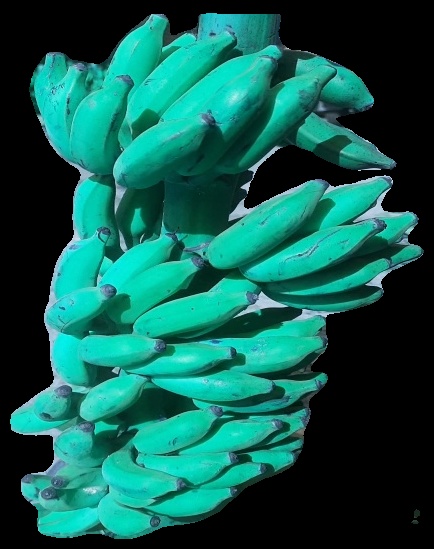
Variety: elakki-bale
Grade: grade3